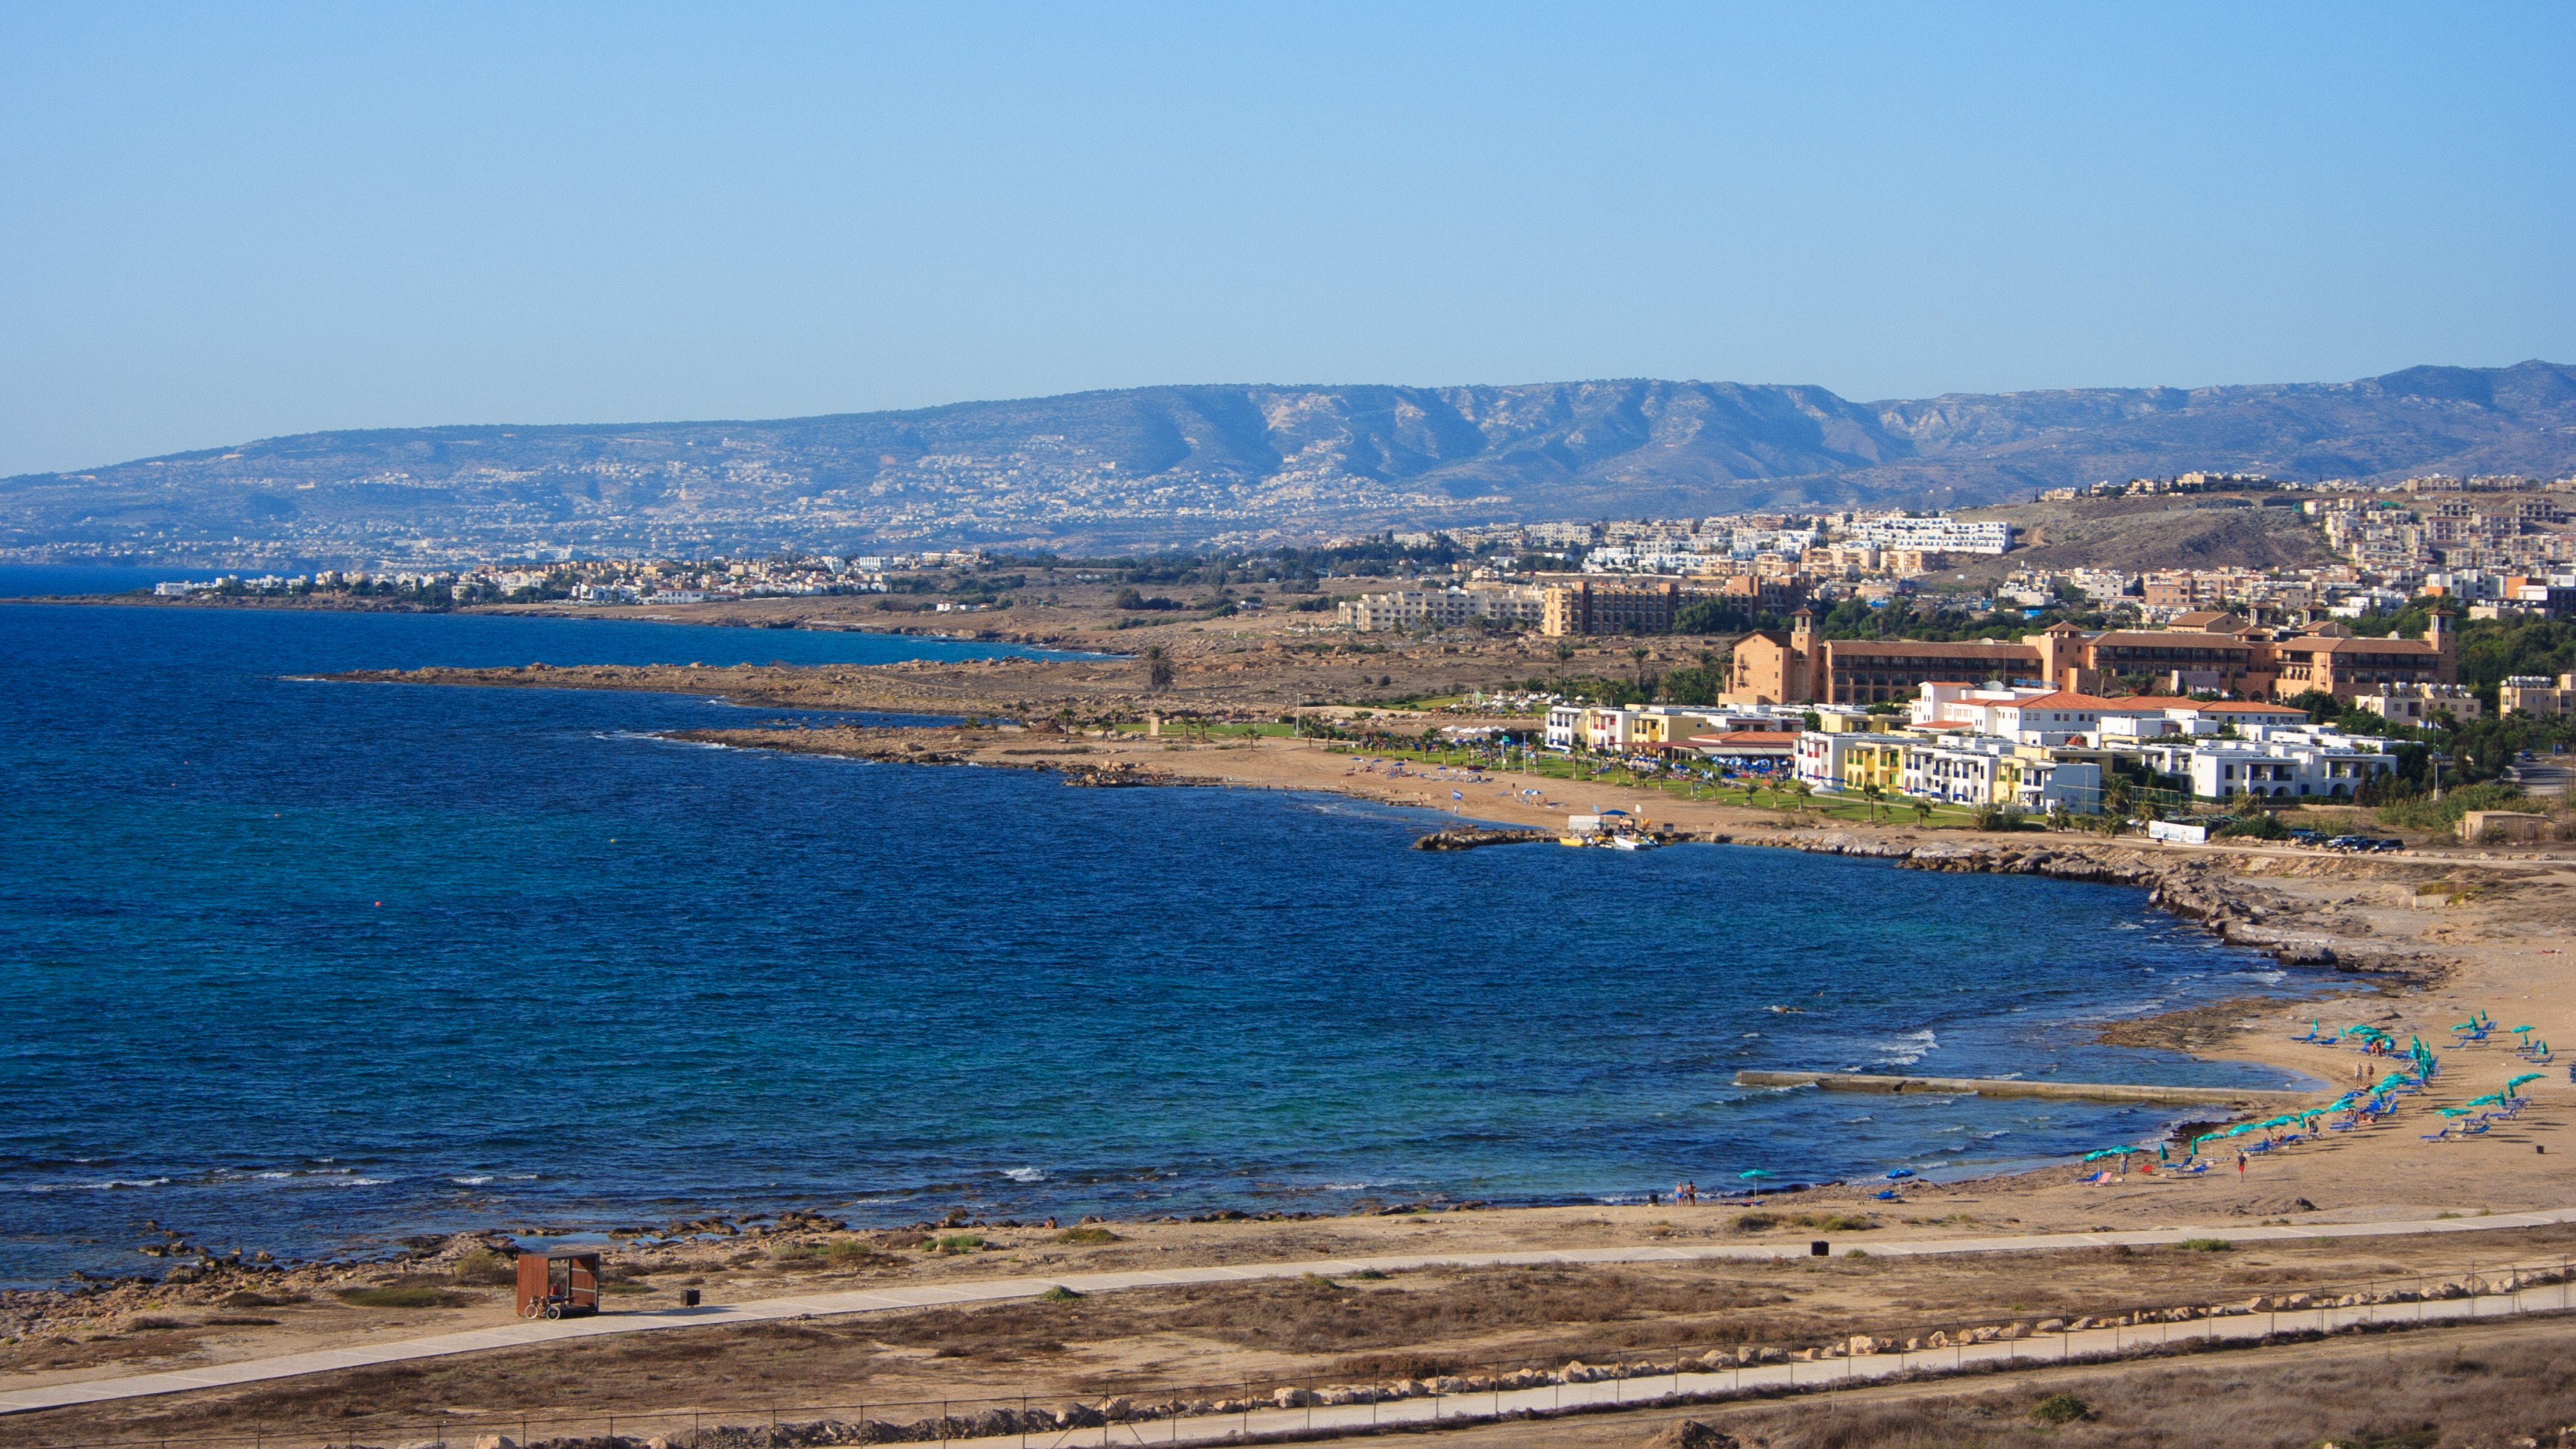
beach, landscape, sea, coast, nature, ocean, horizon, mountain, shore, town, view, coastal, summer, vacation, coastline, village, cliff, cove, mediterranean, holiday, bay, terrain, body of water, resort, scene, cyprus, cape